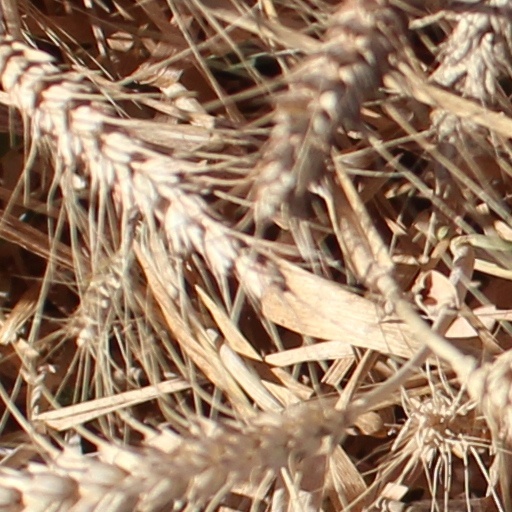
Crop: wheat